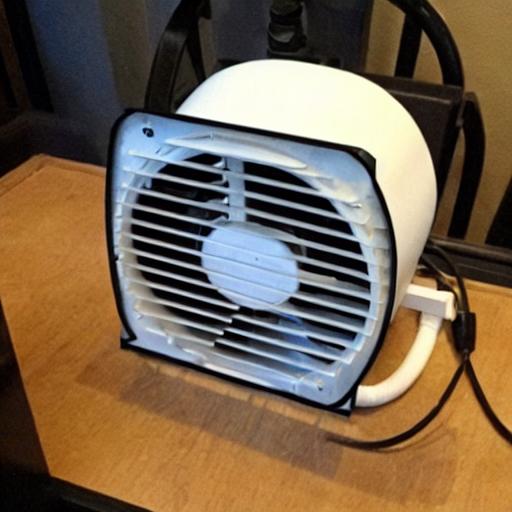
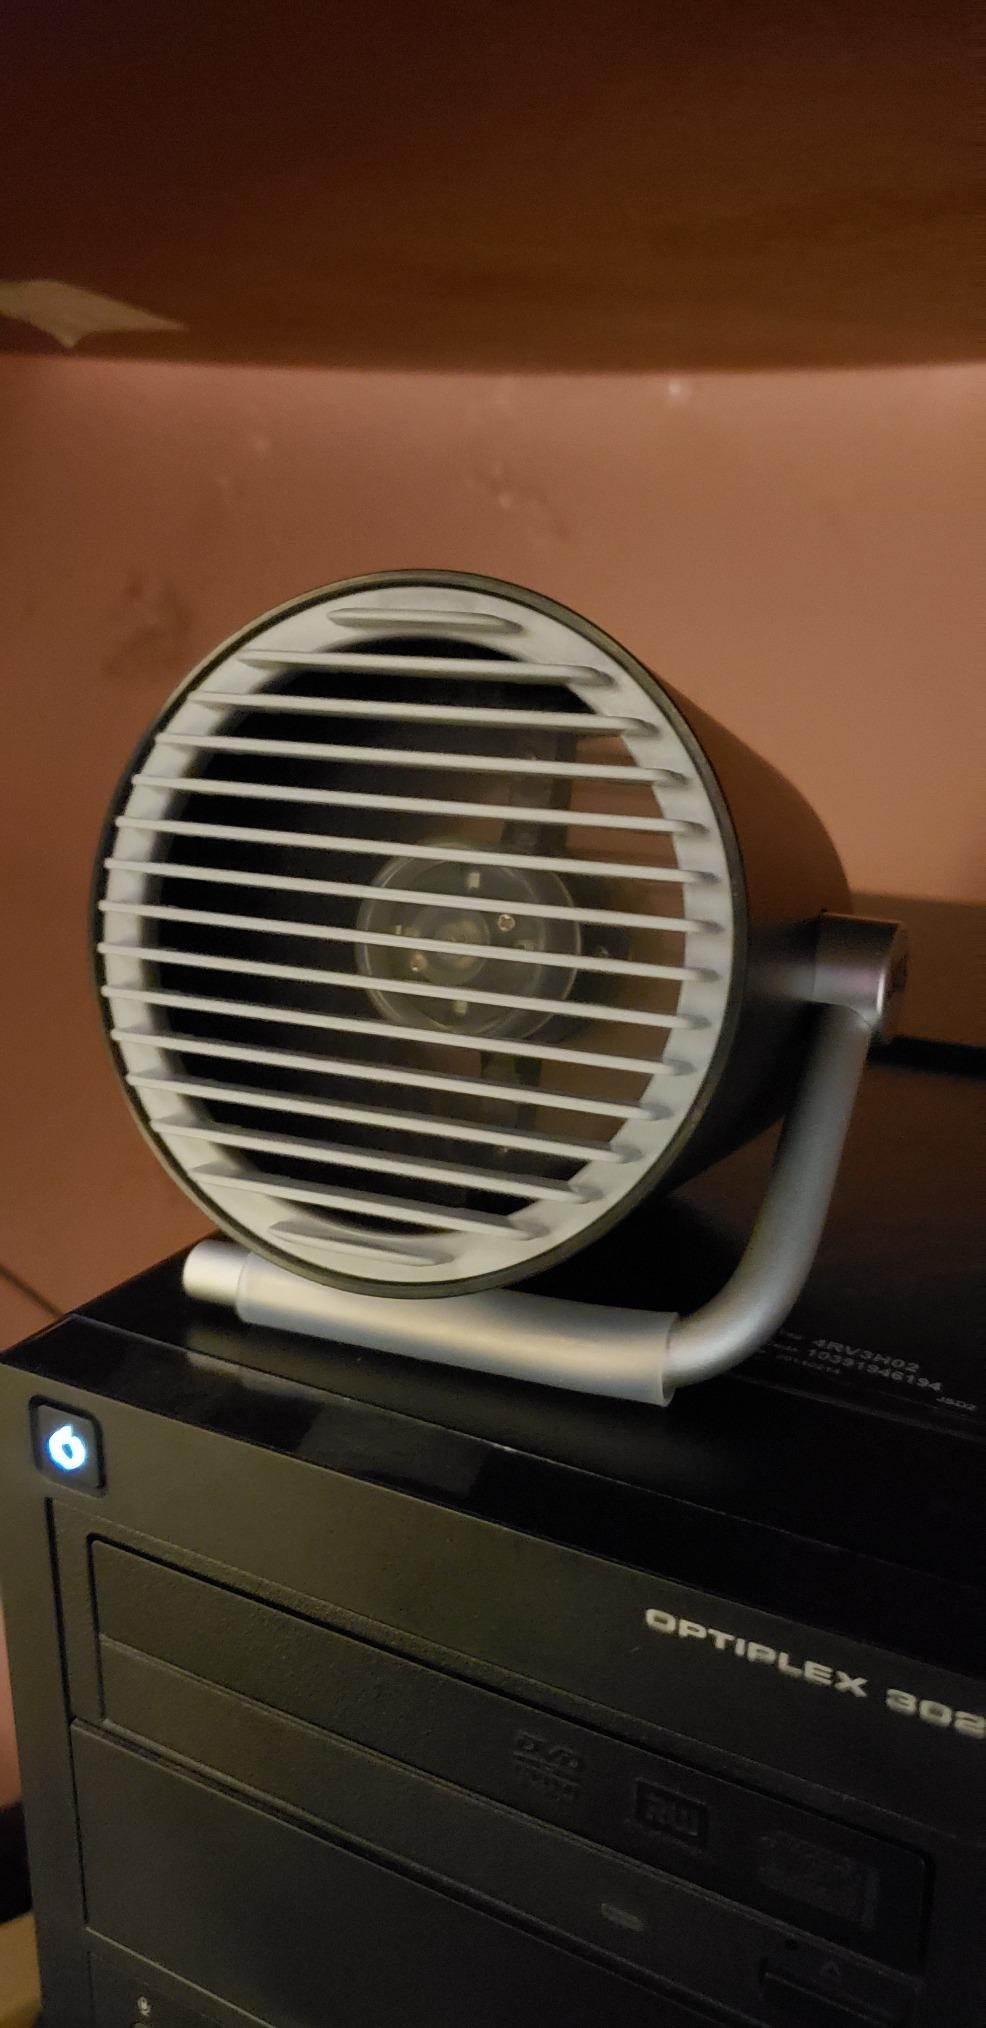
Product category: fan
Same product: no